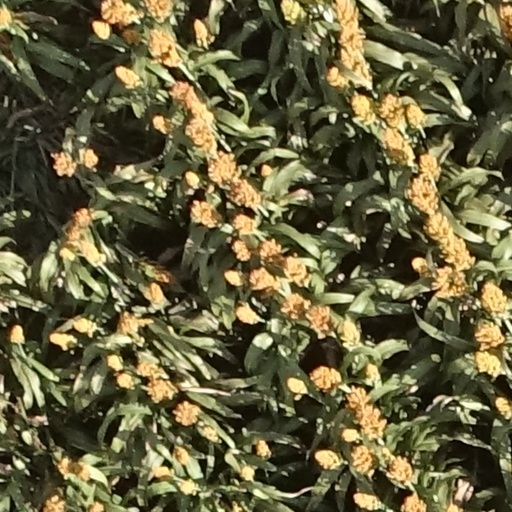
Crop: sorghum